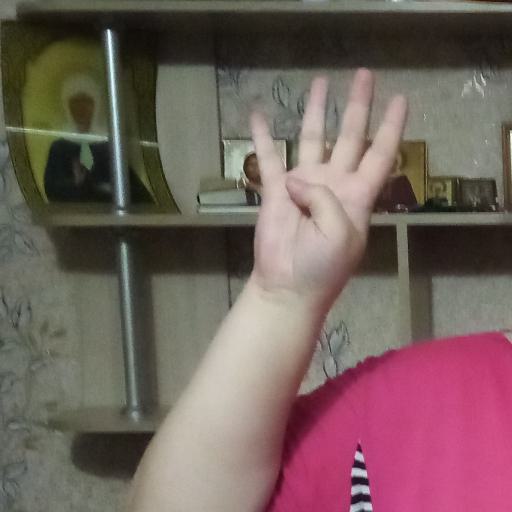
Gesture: four